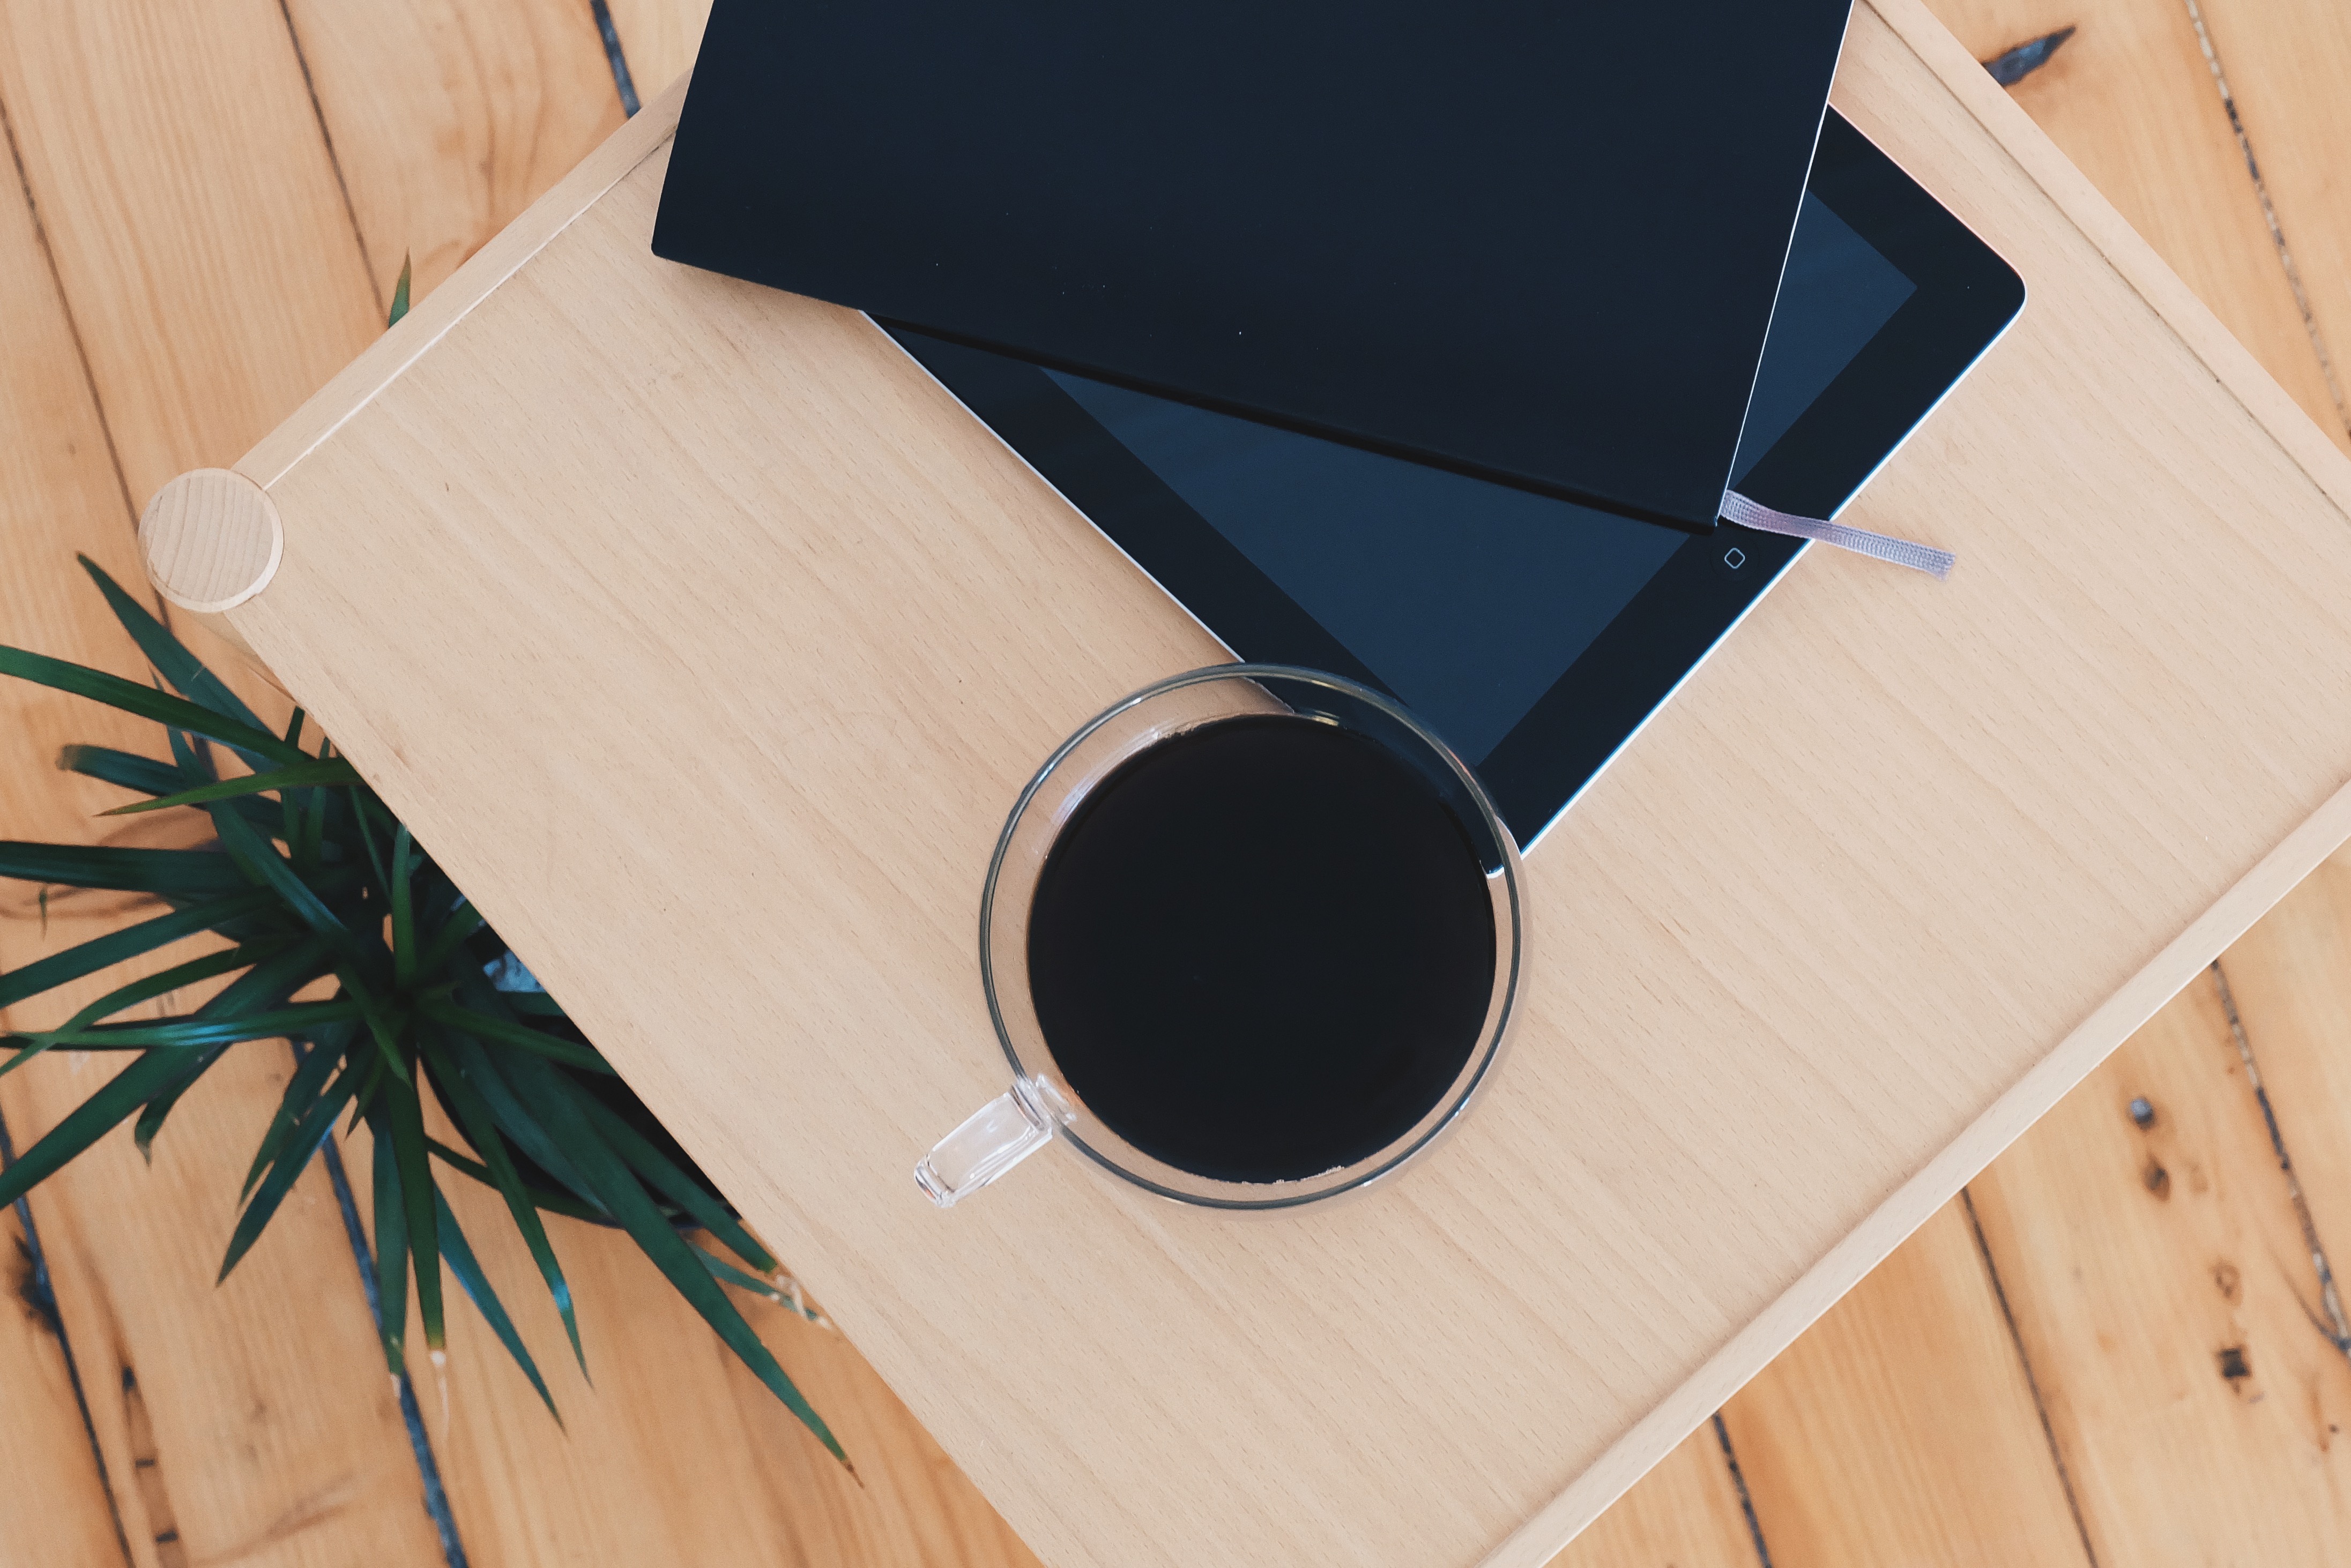
audio equipment, plywood, wood, room, loudspeaker, Material property, technology, subwoofer, table, wood stain, electronic device, box